Ali-Akbar Raefipour

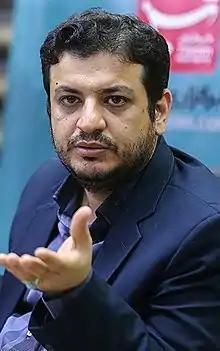

Ali-Akbar Raefipour (born 1984) is an Iranian commentator and social media personality. He is the founder and the head of Masaf Institute, an Iranian think tank with a fan base of youth supporters.